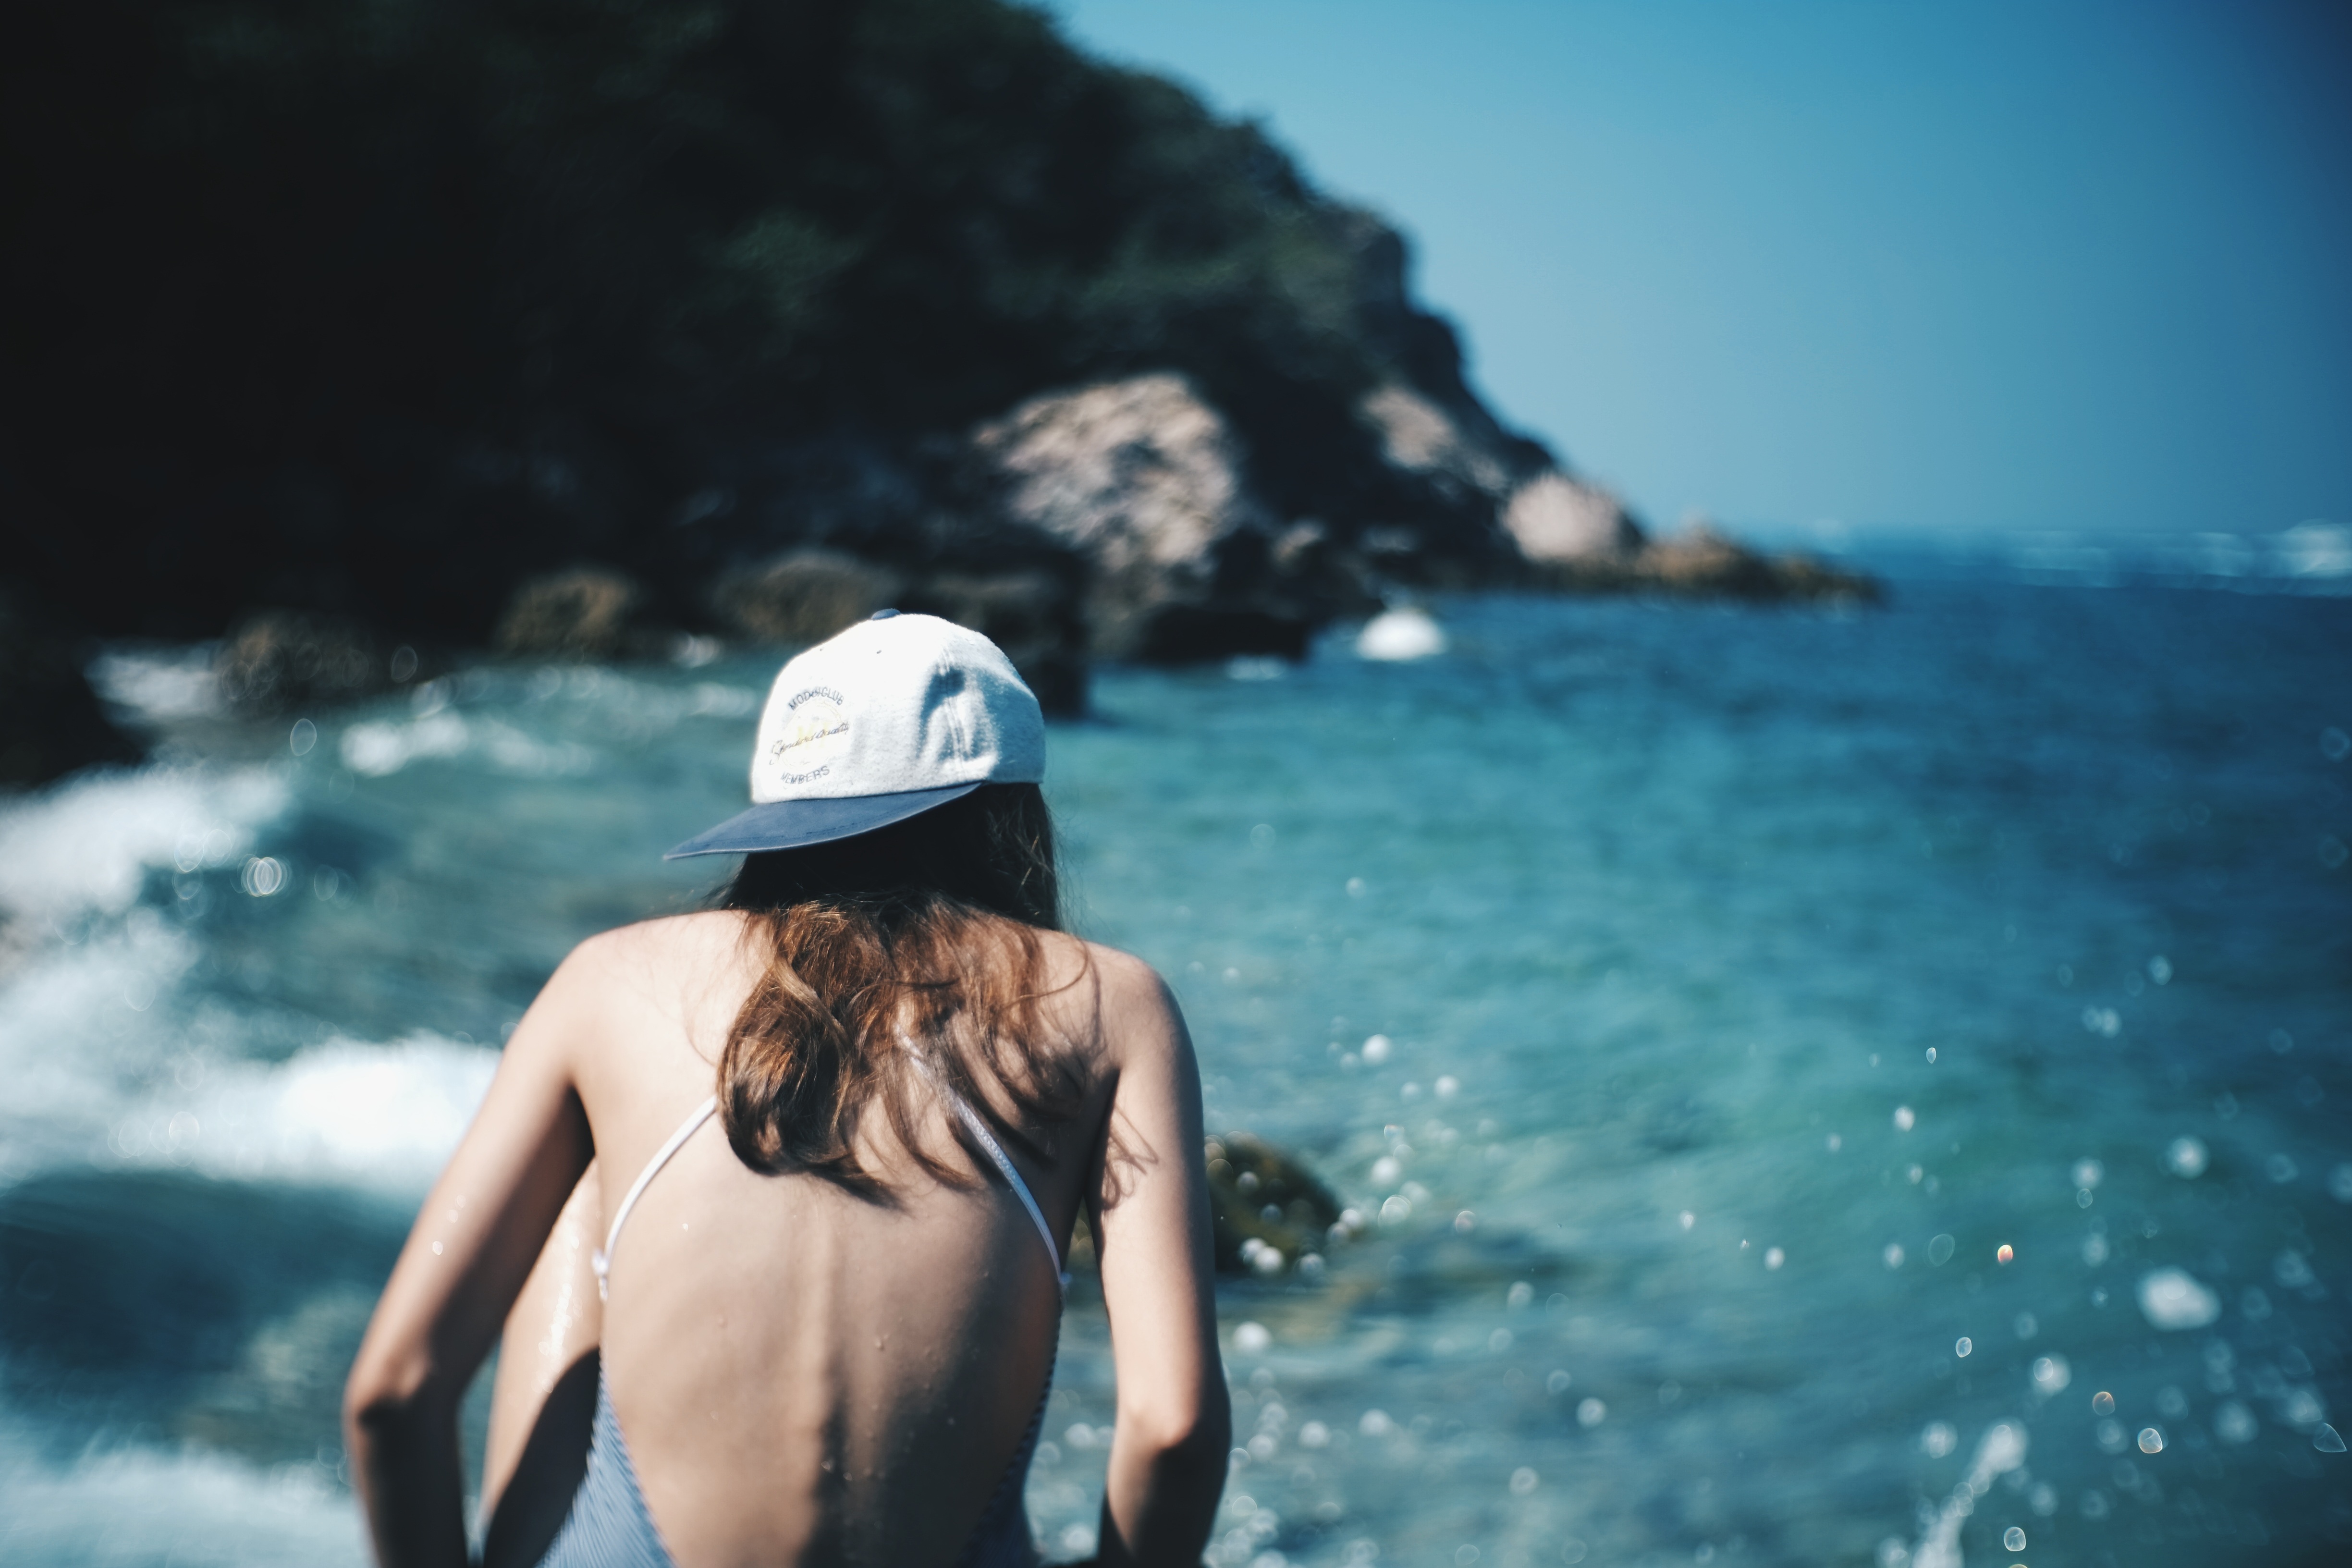
beach, sea, nature, outdoor, ocean, person, people, girl, sun, woman, wave, summer, vacation, travel, female, portrait, model, young, spring, relax, holiday, blue, freedom, lifestyle, healthy, swimming, fun, happy, happiness, women, sports, joy, sexy, attractive, adult, back view, water sport